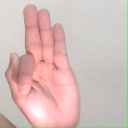
अक्षर: फ